Answer in natural language. Considering the relative positions, is round glass top chrome side table (marked A) to the left or right of black colour dog bed (marked C)? Choose between the following options: right or left
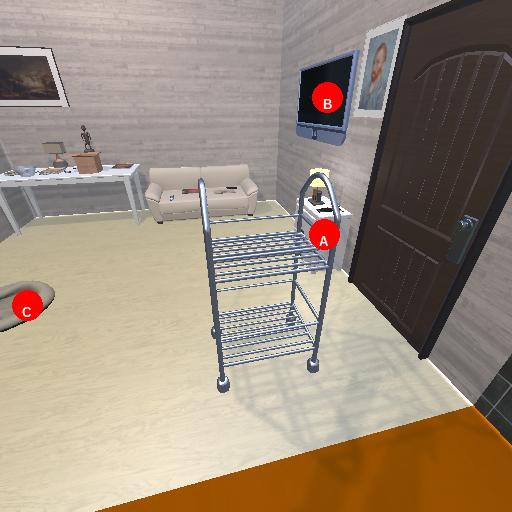
<answer>right</answer>